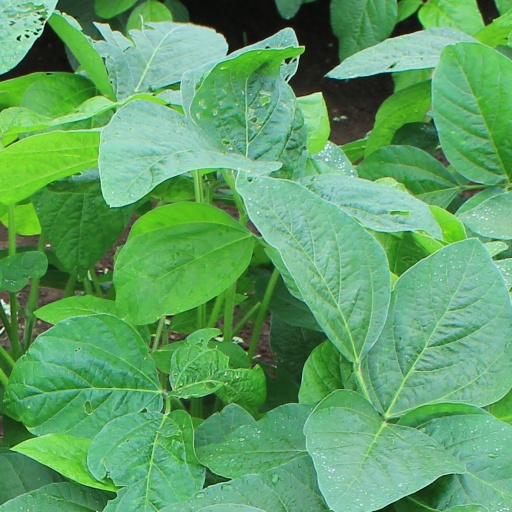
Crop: soybean